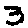
Label: 3